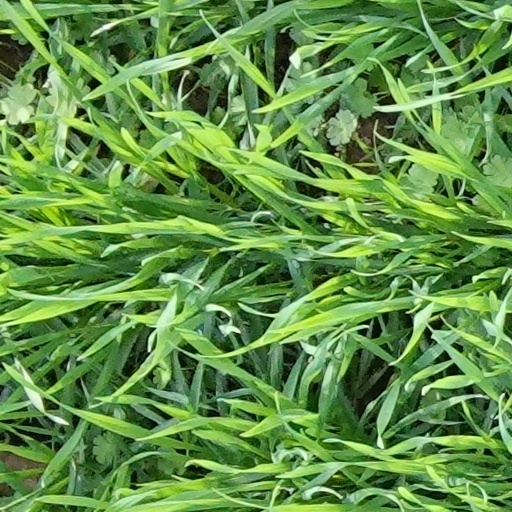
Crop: wheat